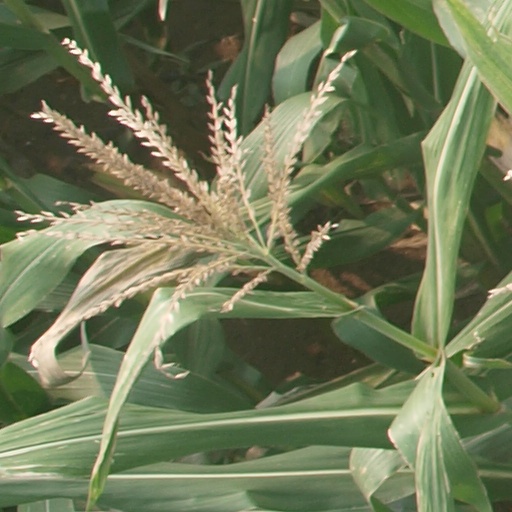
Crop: maize; corn